Loop antenna

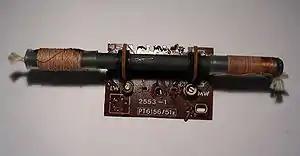
Ferrite loopstick antenna from an AM radio having two windings, one for long wave and one for medium wave (AM broadcast) reception. About long. Ferrite antennas are usually enclosed inside the radio receiver.

Ferrite loop antennas are made by winding fine wire around a ferrite rod. They are almost universally used in AM broadcast receivers. Other names for this type of antenna are "loopstick", "ferrite rod" antenna or aerial, "ferroceptor", or "ferrod antenna". Often, at mediumwave and lower shortwave frequencies, Litz wire is used for the winding to reduce skin effect losses. Elaborate "basket weave" patterns are used at all frequencies to reduce inter-winding capacitance in the coil insuring that the loop self-resonance is well above the operating frequency, so that it acts as an electrical inductor that can be resonated with a tuning capacitor, and with a consequent improvement of the loop Q factor.